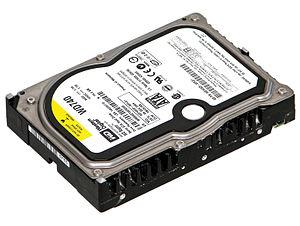
Raptor est le premier disque dur créé par le fabricant Western Digital, qui combine à la fois la vitesse d'un disque dur SCSI et d'une interface SATA.